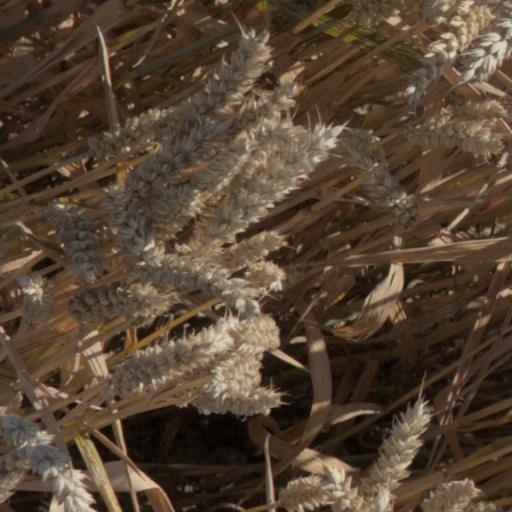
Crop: wheat